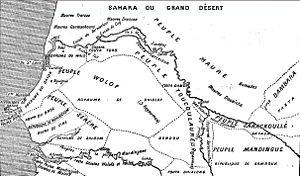
Carte des peuplades du Sénégal de l'abbé Boilat (1853).
Le Waalo - on trouve aussi les orthographes Wâlo ou Oualo, et un grand nombre de variations ou de cacographies - est l'un des anciens royaumes issus de l'éclatement de l'empire wolof du Djolof au XVIᵉ siècle et immédiatement antérieur à la colonisation européenne. Le royaume du Waalo était situé au nord du Sénégal et au sud de la Mauritanie. Il occupait, au débouché du fleuve, une position stratégique entre le monde arabo-berbère et l'Afrique noire. Sa capitale était Njurbel, située au sud de la Mauritanie actuelle.
Le royaume du Saloum est un ancien royaume Sérère de l'ouest du Sénégal, renommé Saloum par le Sérère-Guelwar Maad Saloum Mbegan Ndour entre le milieu et la fin du XVᵉ siècle. L'ancienne capitale du Saloum et le présent est la ville de Kahone. Avant cela, il était connu comme Mbey. Le Royaume du Saloum est un royaume frère du Royaume du Sine, tous les deux habités par le peuple sérère. Leur histoire, la géographie et la culture étaient étroitement liés et il était courant de se référer à eux comme le Sine-Saloum.
L'origine des groupes ethniques du Sénégal reste controversée et les thèses de l'historien et anthropologue Cheikh Anta Diop ne font pas l'unanimité, dans la communauté scientifique occidentale, mais semble admises par les traditions historiques, orales et écrites, des peuples du Sénégal et plus généralement de toute l'Afrique de l'Ouest.